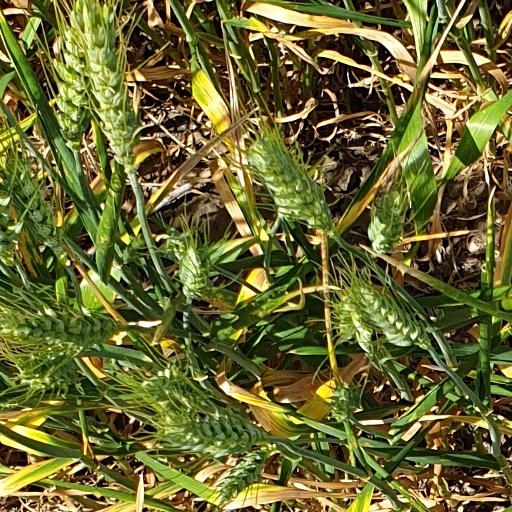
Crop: wheat